Madrasa of al-Nasir Muhammad

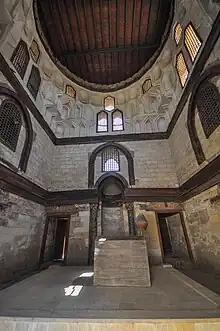
Interior of the mausoleum

The Madrasa of al-Nasir Muhammad is located next to the mausoleum complex of his father, Sultan Qalawun, and that of the later Sultan Barquq, in the Bayn al-Qasrayn area. It is made of brick and has stucco designs and inscriptions on the exterior and interior. The inscription along the façade is in the name of al-Nasir Muhammad, but ends with the original foundation date of 1296. This implies that, after regaining the throne in 1299, al-Nasir Muhammad replaced al-Adil Kitbugha’s name with his own without altering the second part of the inscription.